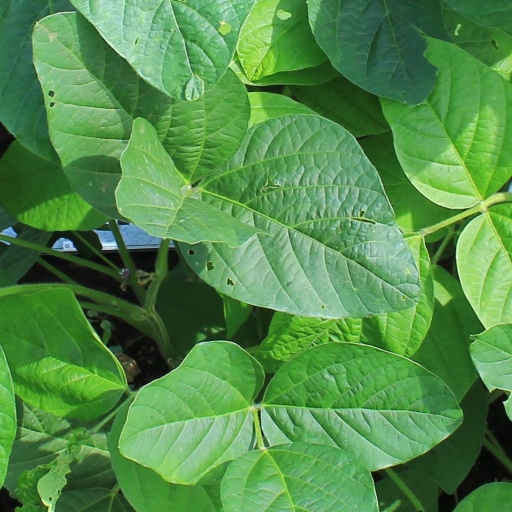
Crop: soybean